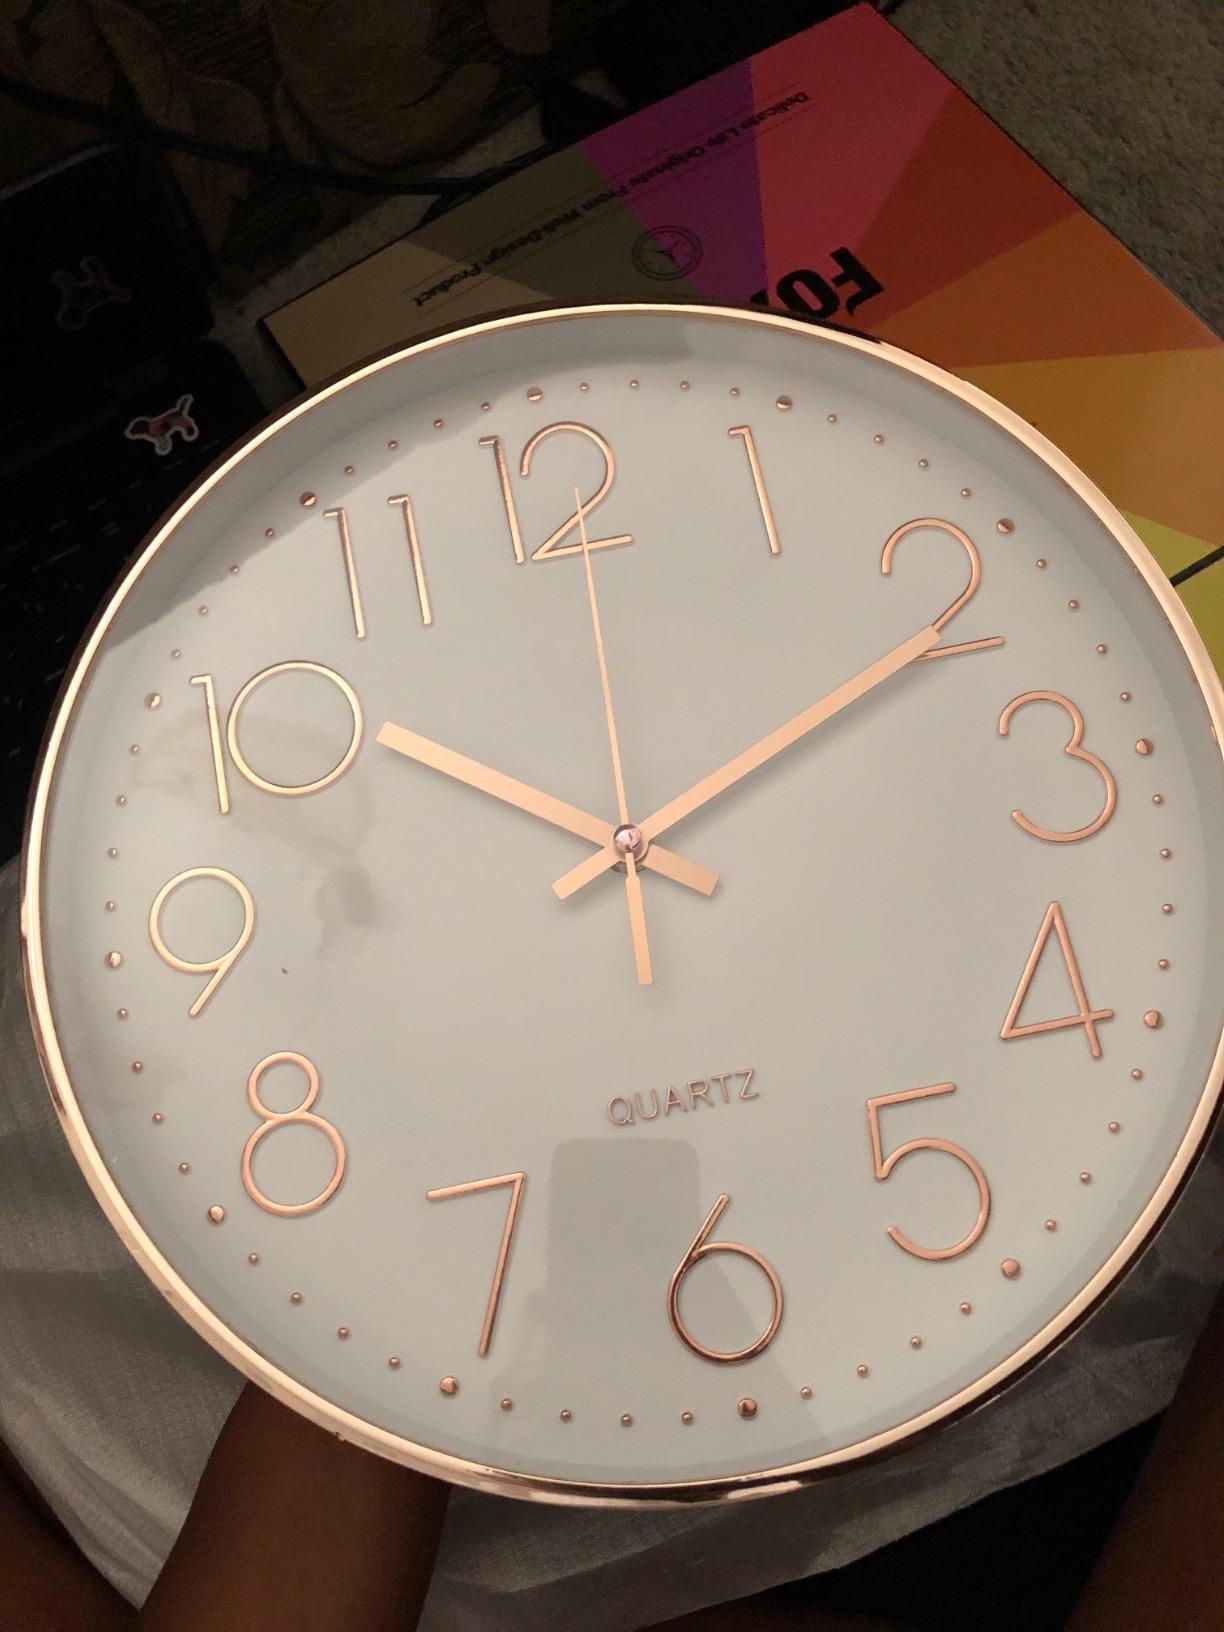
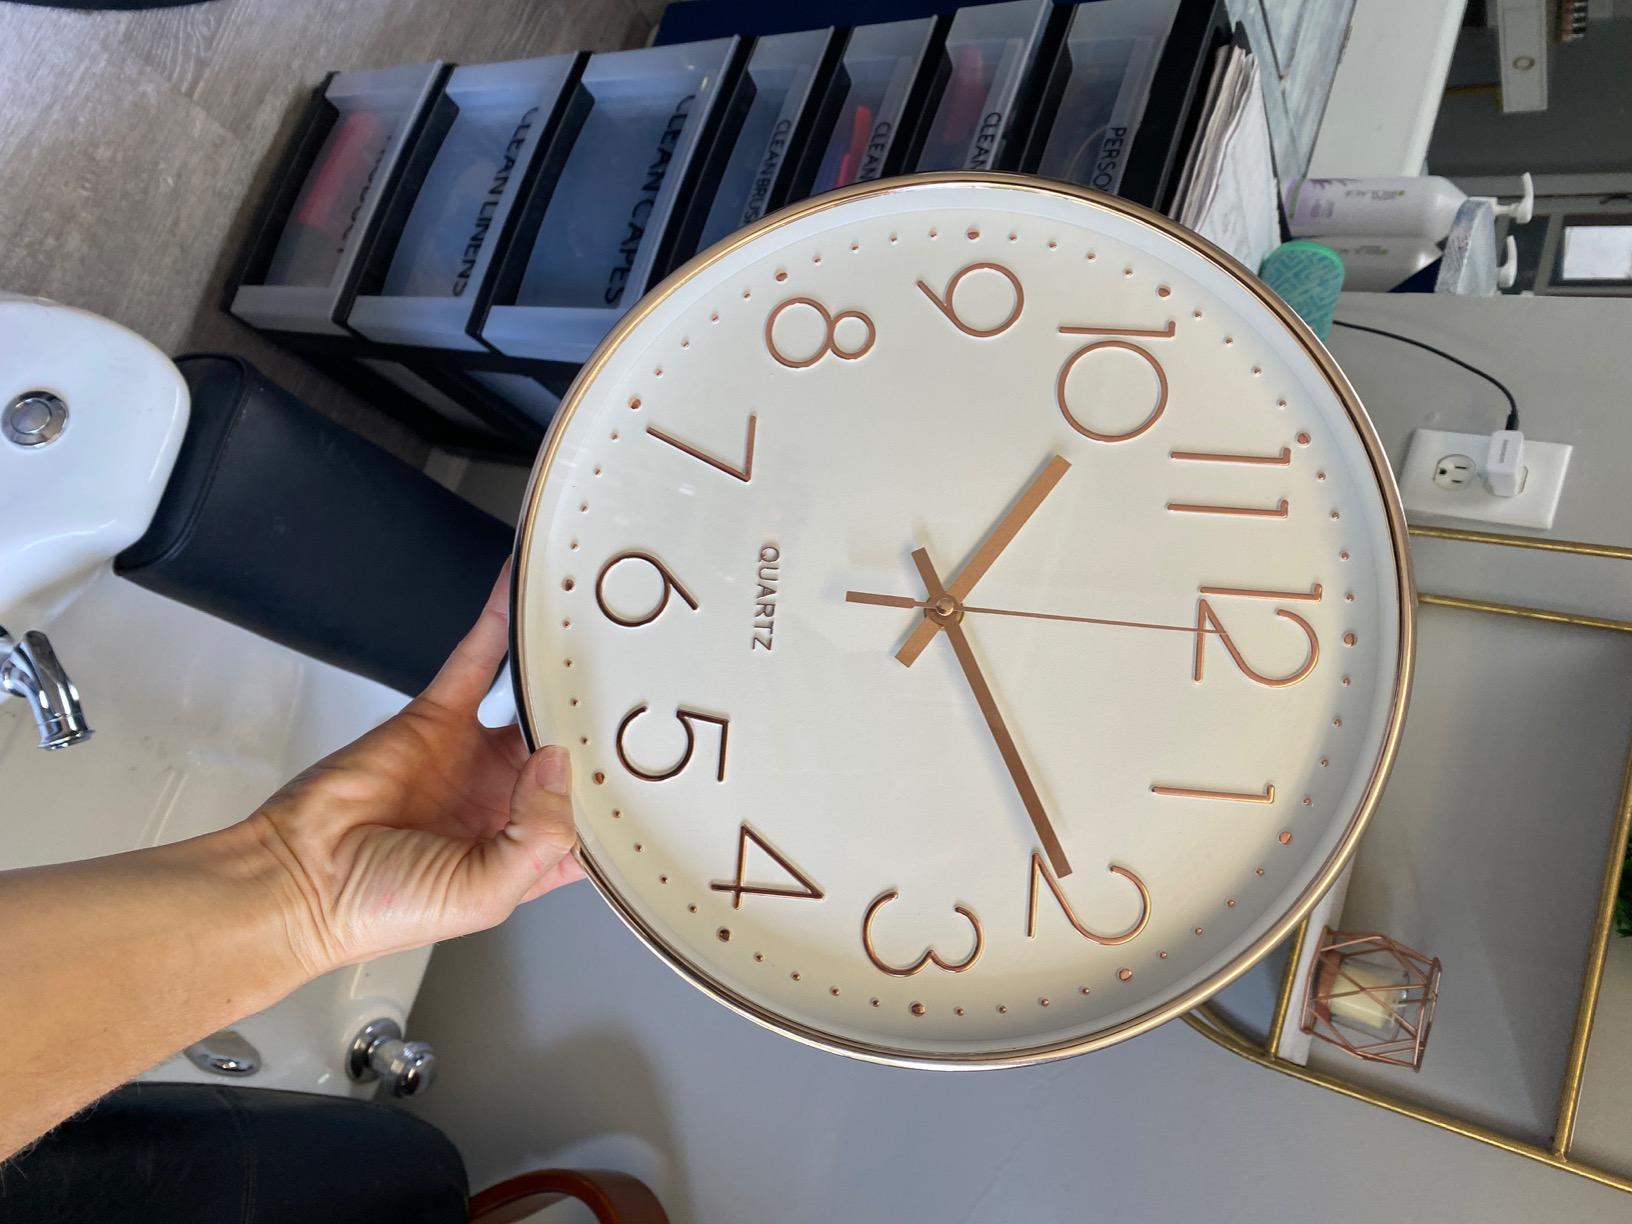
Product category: clock
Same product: yes